8th Infantry Division (India)

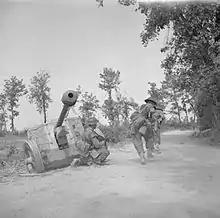
Men of 'A' Company of the 5th Battalion, Queen's Own Royal West Kent Regiment advance along a road past an abandoned German 75mm anti-tank gun in the Rapido bridgehead, Italy, 16 May 1944.

From October 1943 to April 1944 the 8th Indian Division was part of the Allied thrust by the British Eighth Army, under General Sir Bernard Law Montgomery, up the Adriatic front on the Eastern side of Italy. This involved opposed river crossings of the Biferno, Trigno (October 1943), Sangro (November 1943) and Moro (December 1943). The following three months proved almost as arduous for, although there was no formal offensive, the period was characterised by patrolling and vicious skirmishes in very difficult terrain and abominable winter weather, which proved to be extremely demanding, both physically and mentally, and very stressful.